Gibson Melody Maker

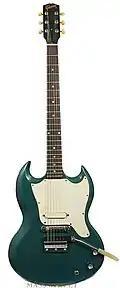
Gibson Melody Maker SG 1967 in Pelham Blue

Though Gibson stopped production of the Melody Maker in 1971, they continued manufacturing the classic single cut and double cut melody maker body style at various points throughout the years.